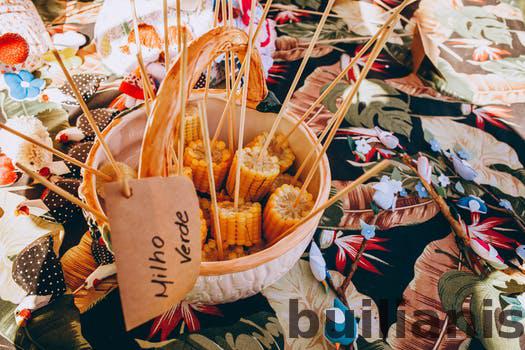
Label: Watermark